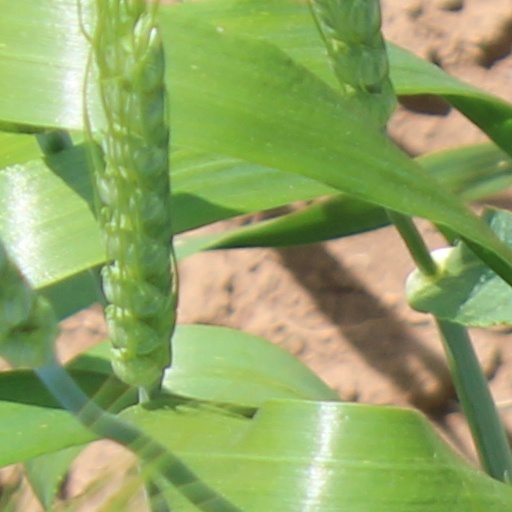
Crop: wheat